Sky position (RA, Dec in degrees): 156.217, 27.534
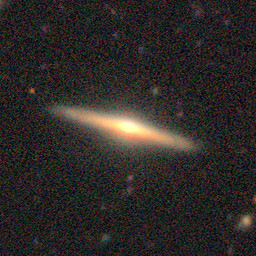
Galaxy morphology: Edge-on Galaxies with Bulge